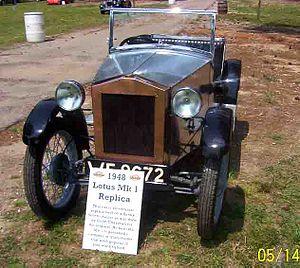
La Lotus Mark I est la première automobile conçue et construite par Colin Chapman en 1948.